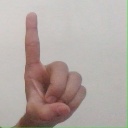
अक्षर: ड